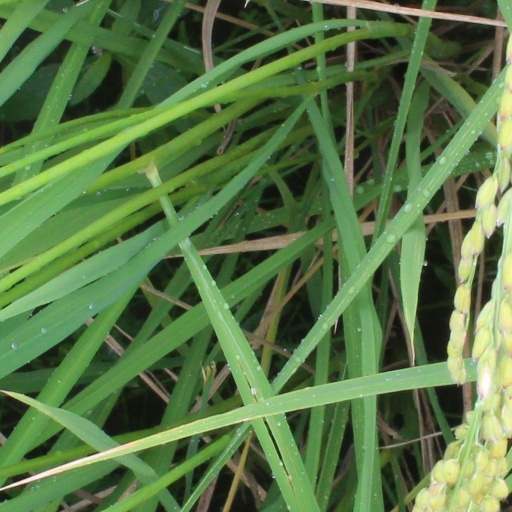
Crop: rice